Transportation in the United States

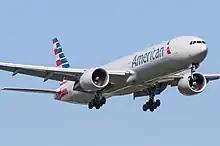
A Boeing 777 from the United States landing at London Heathrow Airport air travel is the most popular means of long-distance passenger travel in the United States.

Traffic congestion, especially at rush hour, is often considered a problem in many of the country's larger cities. A 2009 study claimed that traffic congestion costs the United States almost $87.2 billion. The economic costs of traffic congestion have increased 63% over the past decade, and despite the declining traffic volumes caused by the economic downturn, Americans still waste more than of fuel each year as a result of traffic congestion. Motorists also waste 4.2 billion hours annually, or one full workweek per traveler. Moreover, it is estimated that drivers are wasting 6.9 billion hours per year or about 42 hours per driver in traffic congestion as a result of aging infrastructure and poor road conditions.